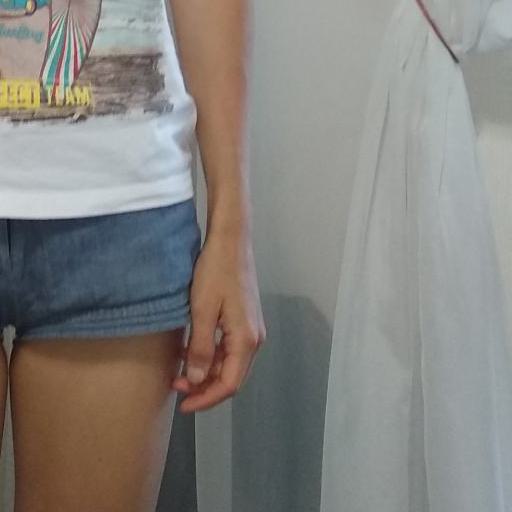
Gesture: no_gesture